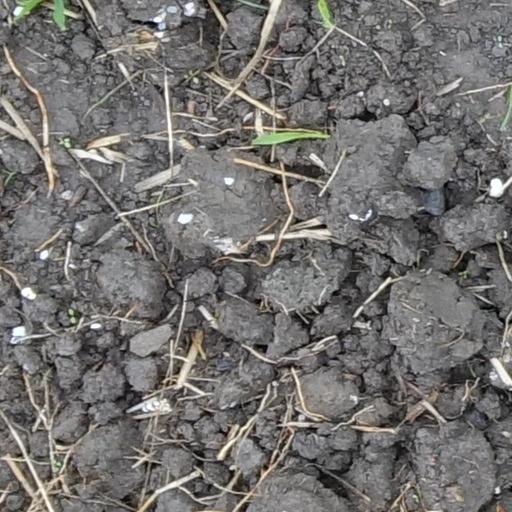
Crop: wheat